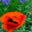
Label: poppy